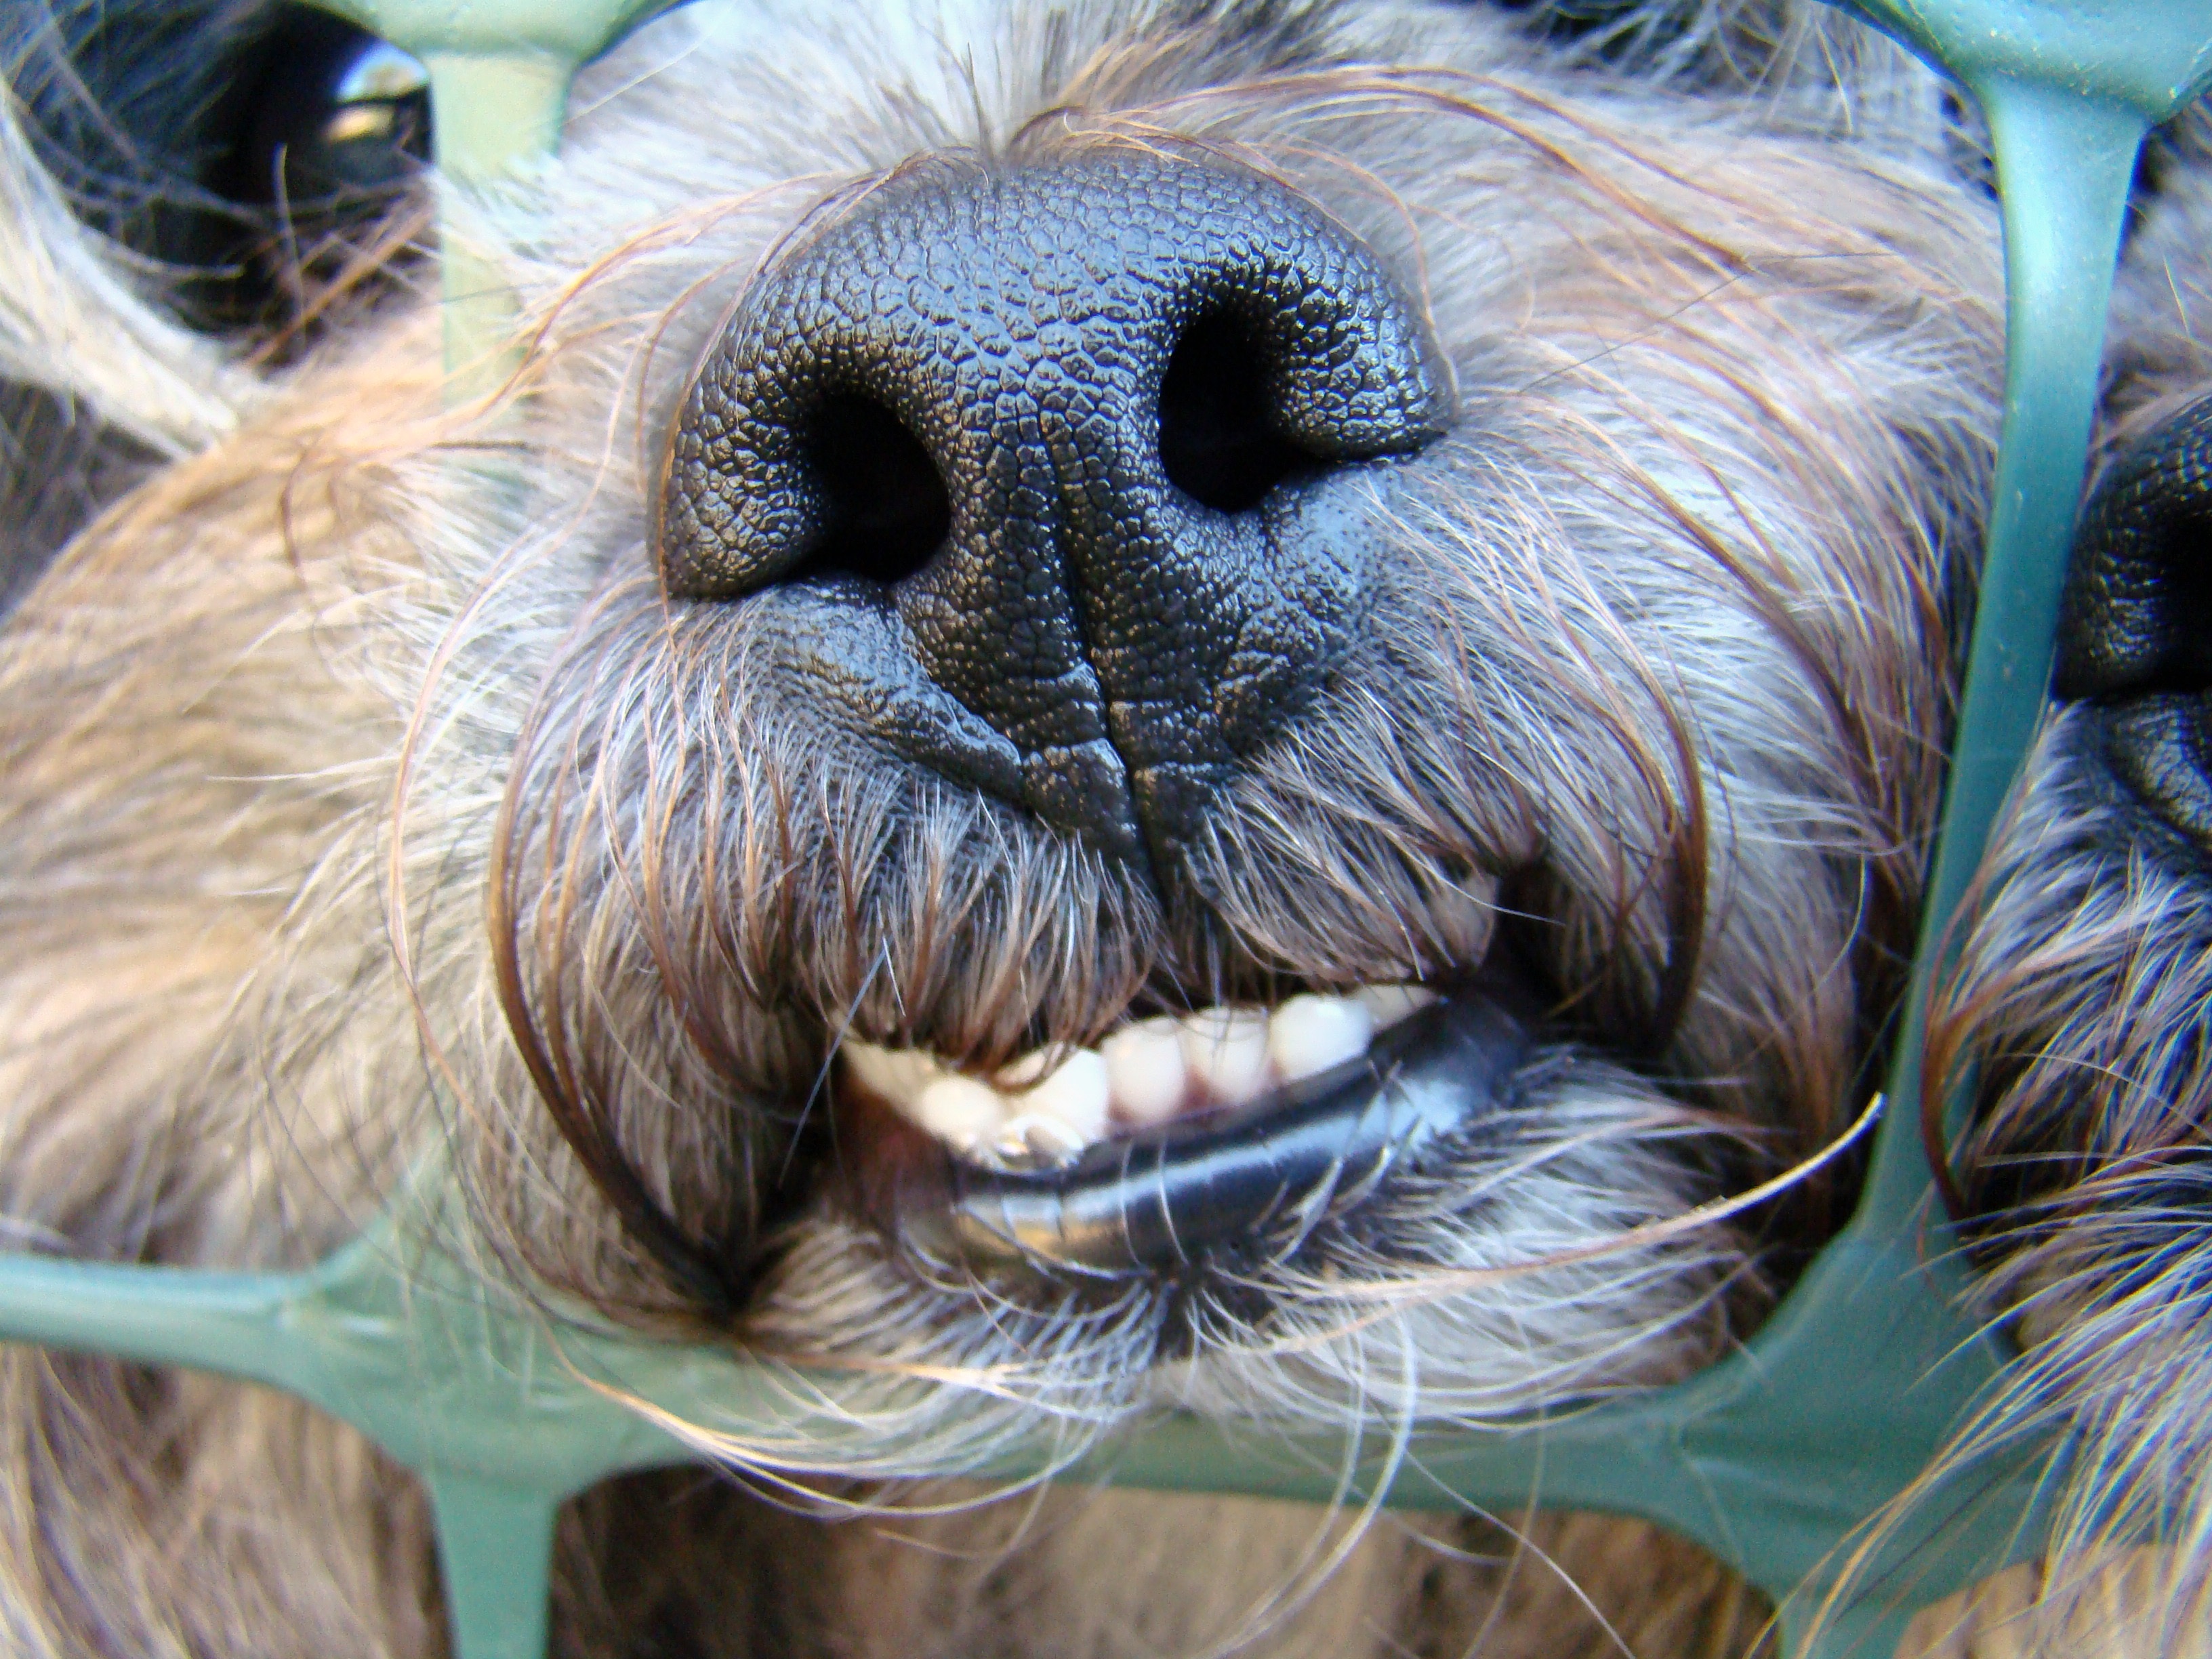
puppy, dog, mammal, close up, pets, face, nose, whiskers, snout, eye, animals, vertebrate, organ, curious, funny dog, nos, dog like mammal